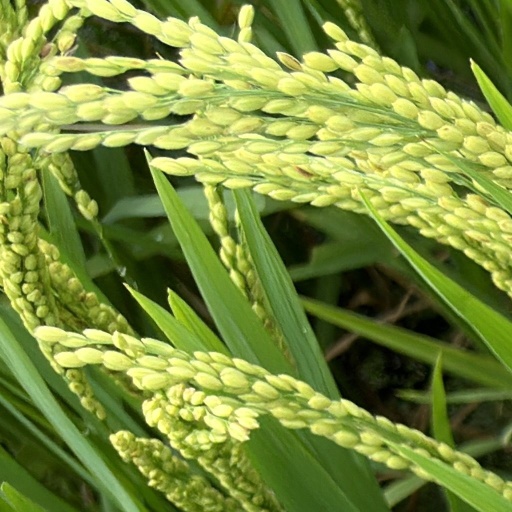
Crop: rice